Cathedral of Idanha-a-Velha

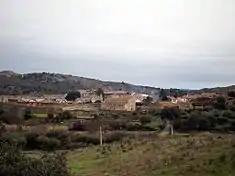
A view of the cathedral in the former-civil parish of Idanha-a-Velha

Between the 9th and 10th century, during the Moorish occupation, the temple was transformed into a mosque.